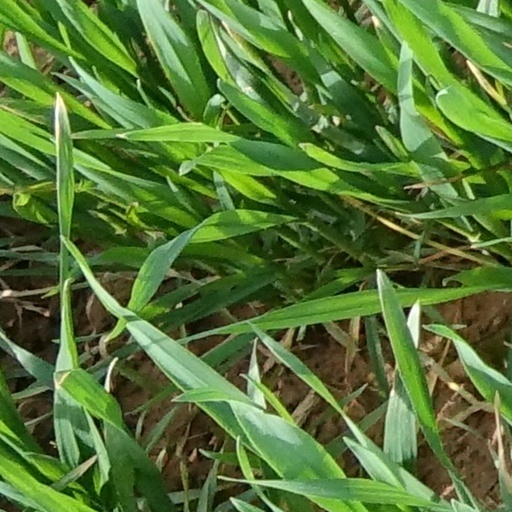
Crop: wheat